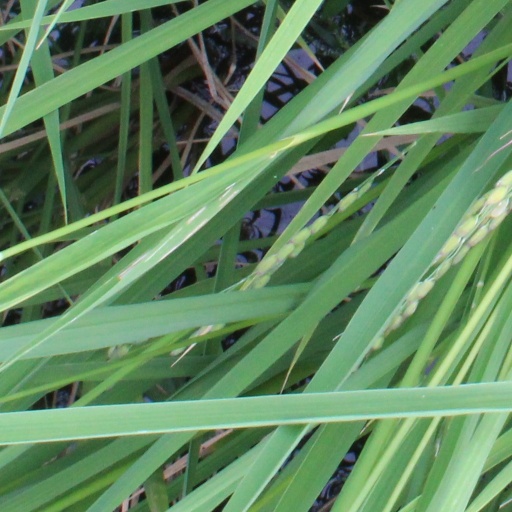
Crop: rice